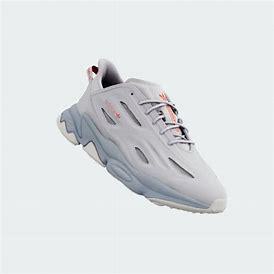
Brand: Adidas
Model: Ozweego Celox